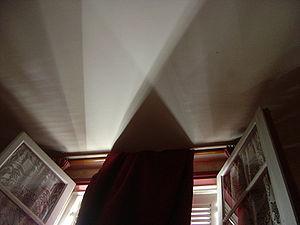
Mise en évidence des ombres, pénombres et anté-ombres par une fenêtre avec volets et rideau
L'ombre est la zone sombre que crée l'interposition d'un objet opaque entre une source de lumière et une surface qu'elle éclaire. Elle se matérialise par une silhouette sans épaisseur.